Sky position (RA, Dec in degrees): 230.096, -1.864
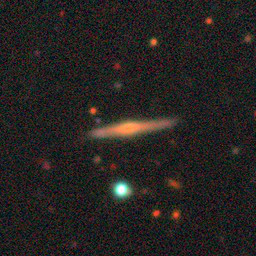
Galaxy morphology: Edge-on Galaxies with Bulge